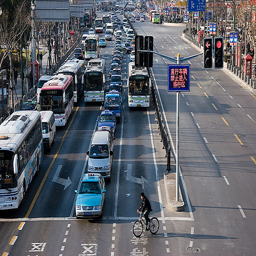
A city filled with traffic as a man crossing at a cross walk.
The traffic is stopping so that the biker can cross.
Vehicle traffic backed up in a major urban area.
A cyclist crosses the lane of a busy Asian street.
A person on there bike riding across the street .